Hulkamania: Let The Battle Begin

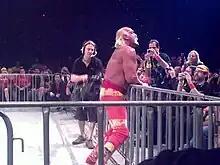
Hogan during a match against Ric Flair in 2009

Shows took place on 21, 24, 26 and 28 November 2009. The main event of each show was between Hulk Hogan and Ric Flair. Flair, performing as a heel, came out of retirement for this. Other wrestlers featured included Spartan-3000, Heidenreich, Eugene, Brutus "The Barber" Beefcake and Orlando Jordan. Hogan won all four main events in the tour.